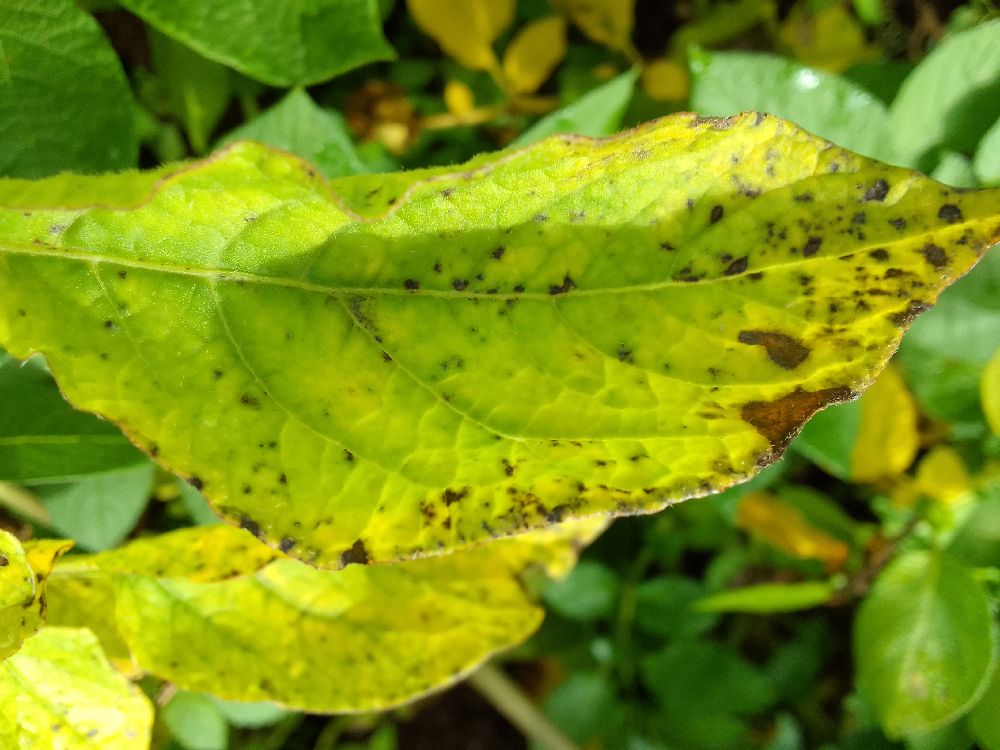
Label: Early blight